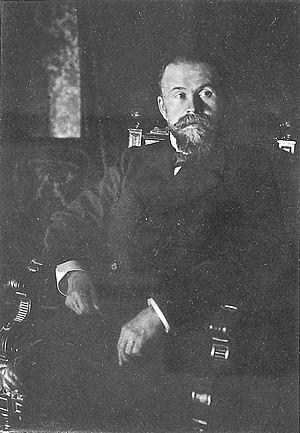
Carl Wernicke, né le 15 mai 1848 à Tarnowitz, province de Silésie, actuelle Pologne et mort le 15 juin 1905 à Gräfenroda, Allemagne est un neurologue et psychiatre allemand. Il est, avec Paul Broca, un précurseur de la recherche sur les localisations cérébrales par l'aphasiologie, une figure de la neurologie en général, et de la neuropsychologie en particulier. Ses travaux en psychiatrie, longtemps délaissés, fondent la classification la plus valide des psychoses endogènes.